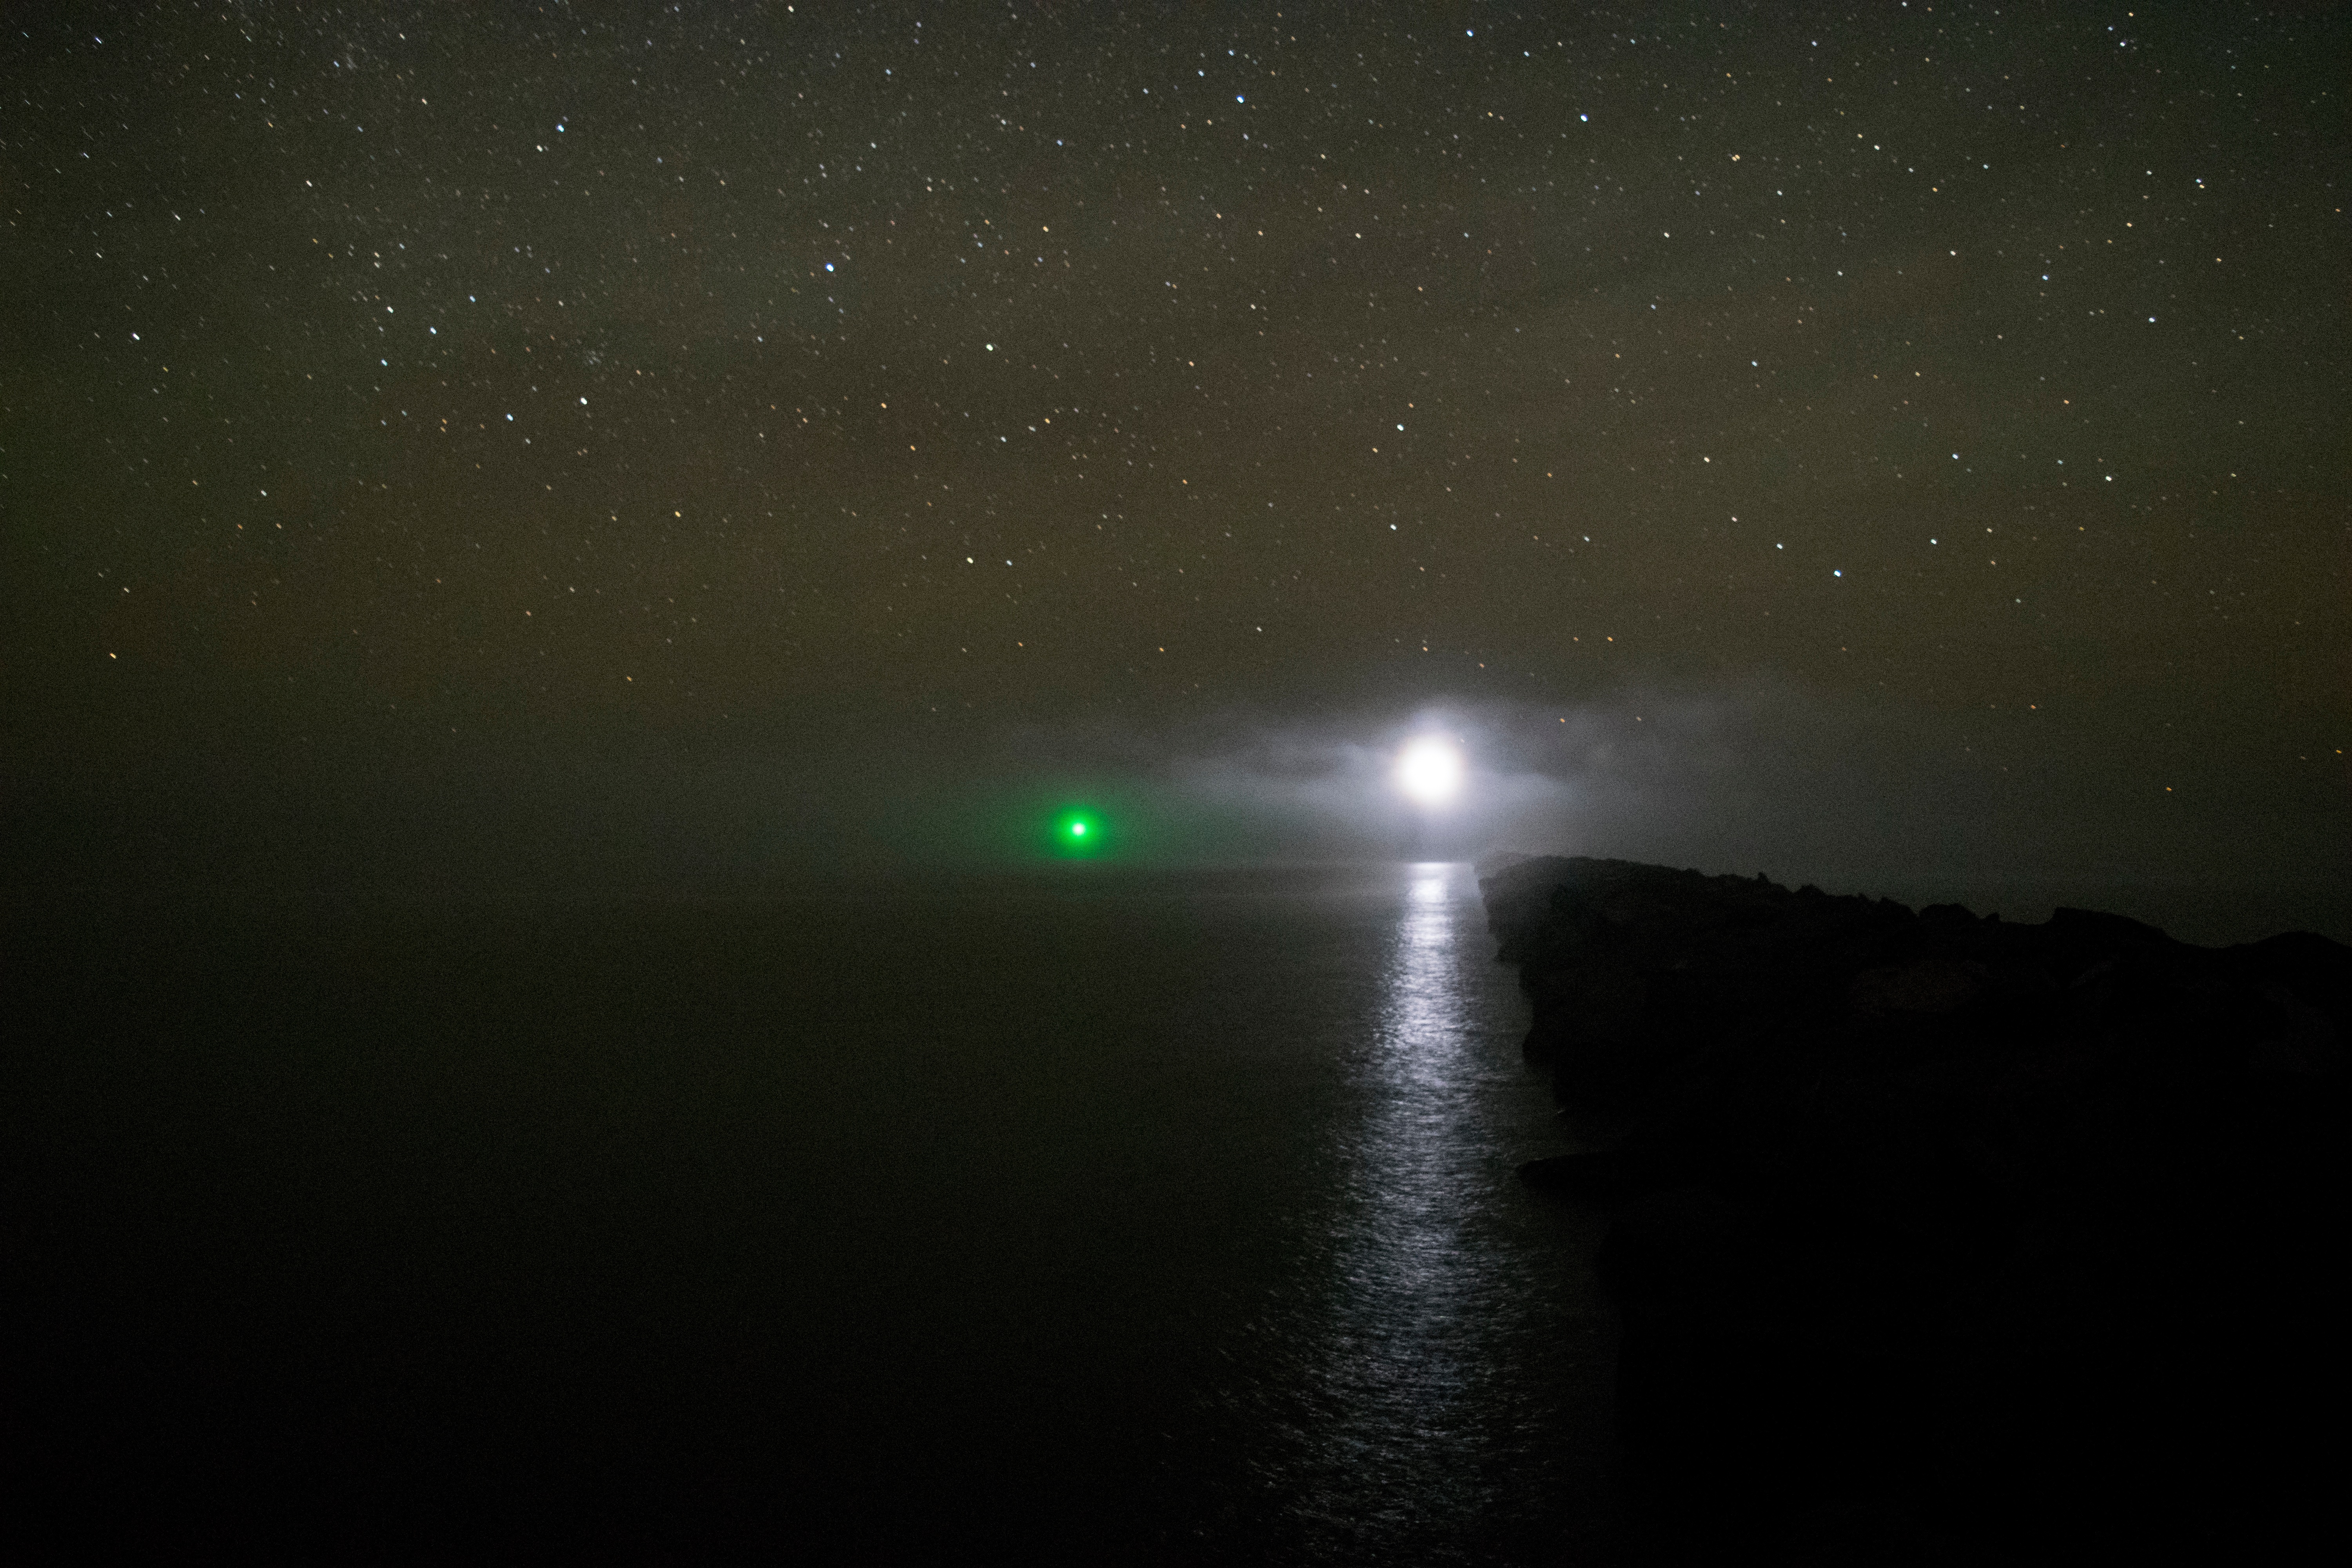
light, sky, night, star, atmosphere, darkness, galaxy, aurora, moonlight, outer space, astronomy, astronomical object